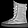
Label: Ankle boot